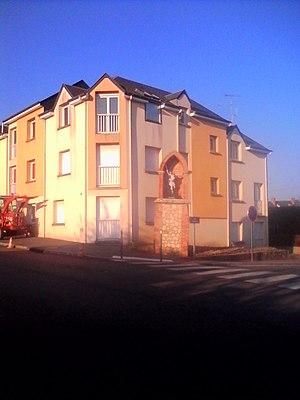
Statue de Saint Michel dans la cote Henri Monduit à Evreux
Evreux est une commune française, préfecture du département de l’Eure en Normandie, arrosée par l'Iton. Antique siège épiscopal, capitale du comté d'Évreux, pairie et duché-pairie, confié notamment aux ducs de Bouillon, sa proximité avec Paris en a toujours fait un site stratégique. La ville donna son nom à une branche capétienne ayant régné en Navarre espagnole : les Évreux-Navarre.